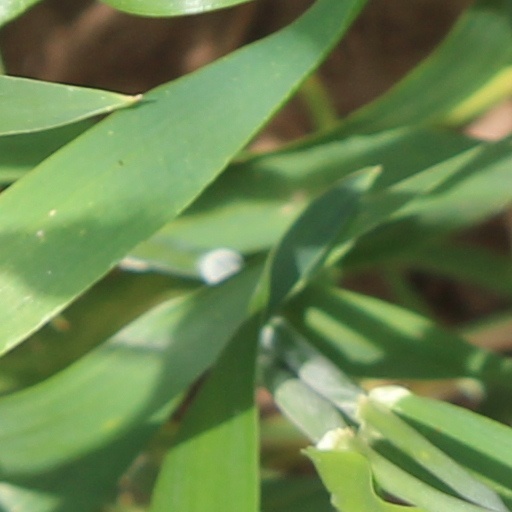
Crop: wheat